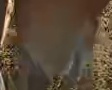
Face region: mouth_nostrils (mouth_chin_nostrils_and_profile)
Pain indicator: moderately_present